28th Busan International Film Festival

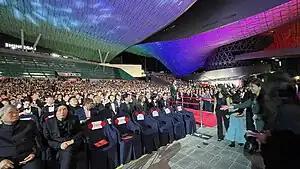
2023 Opening ceremony of the festival

Opening ceremony of the festival was held at Busan Cinema Center Outdoor Theater on October 4. It was broadcast live on the official YouTube channel of the festival and Naver TV.